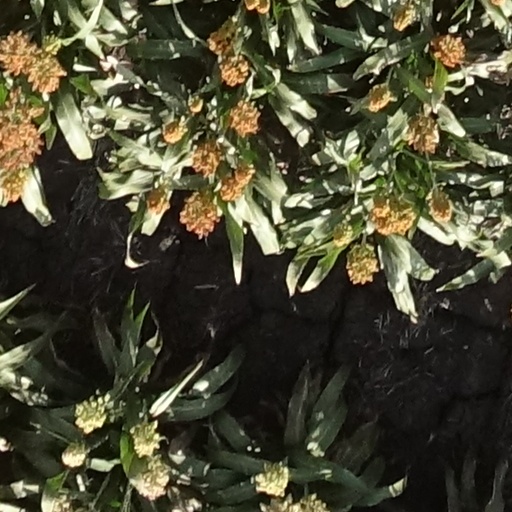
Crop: sorghum